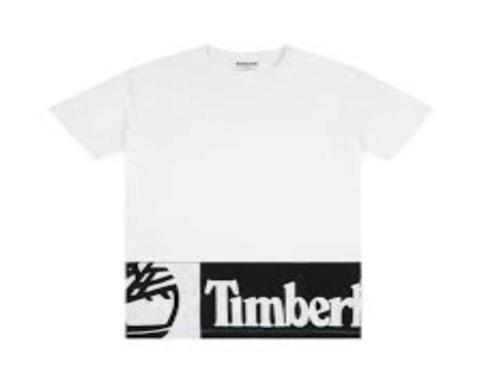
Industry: Clothes